Ayr Seaforth Athletic Club

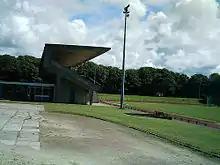
Dam Park grandstand

The Pavilion in Dam Park has five changing rooms, two toilet and shower blocks, two storerooms for equipment and a general purpose area. There is a seating capacity of 478 spectators in the pavilion and also a press box.